Anahuacalli Museum

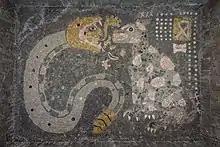
Cast mosaic

Both Rivera and O'Gorman carried out technical and aesthetic experiments for the decorative endings inside the Anahuacalli, using the cast mosaic technique, which consists of: